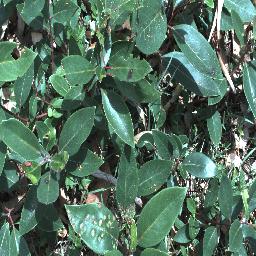
Label: negative